Armando Aráuz Aguilar

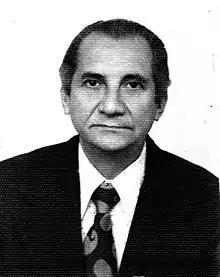

Armando Aráuz Aguilar (26 January 1922 – 11 May 2002) was a Costa Rican lawyer and politician who served as Second Vice President of Costa Rica between 1982 and 1986, serving under president Luis Alberto Monge. He was also a Deputy in the Legislative Assembly of Costa Rica between 1966 and 1970 and again between 1979 and 1982. He was a law professor at the University of Costa Rica. He died of a heart attack.